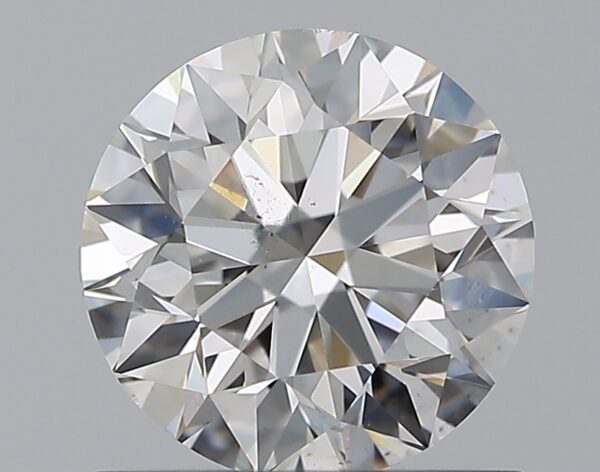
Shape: round
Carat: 0.9
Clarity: SI1
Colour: E
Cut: EX
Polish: EX
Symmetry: EX
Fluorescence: N
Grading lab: GIA
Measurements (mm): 6.12 x 6.16 x 3.85